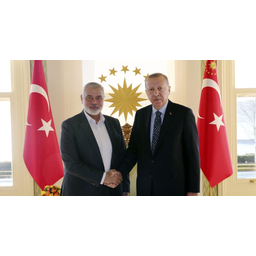
Label: paper